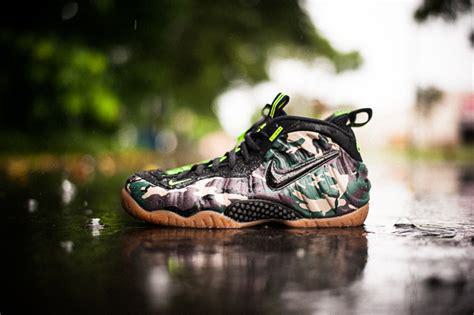
Brand: Nike
Model: Air Foamposite Pro